Question: Please indicate a possible affordance area of the cell_phone that can be used for holding
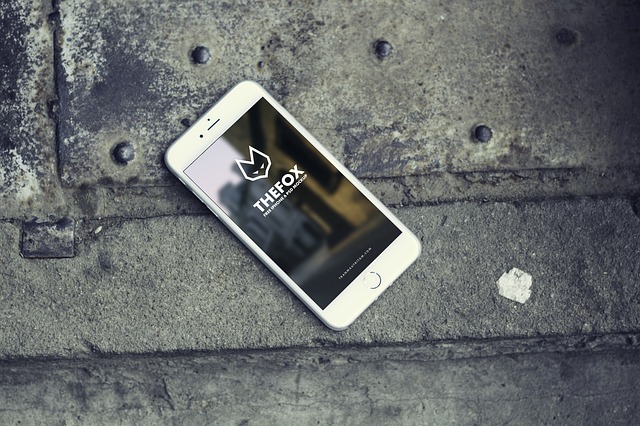
Answer: [157, 71, 426, 333]